Steep structure

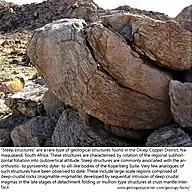
. A small-scale steep structure characterised by the rotation of the subhorizontal foliation of the Nababeep Granite Gneiss into subvertical attitude, Klondike, O'okiep Copper District, Namaqualand, South Africa. Pencil for scale.

A steep structure is a unique structural feature found in the O'okiep Copper District (OCD), Namaqualand, Northern Cape Province, South Africa. These structures occur as narrow, east-west trending, antiformal and/or monoclinal zones of high strain characterised by the rotation of regional foliation into subvertical attitude. These structures commonly host plug- and dyke-like mafic- to intermediate cupriferous bodies of the Koperberg Suite in their central portions. Steep structures are interpreted to have formed at the same time as the granulite-facies metamorphism during the waning stages of the Namaqua Orogeny. Steep structures are also intimately related to megabreccias, a term coined by geologists in the OCD for granite-gneiss and metasedimentary country rocks cemented by granitic material